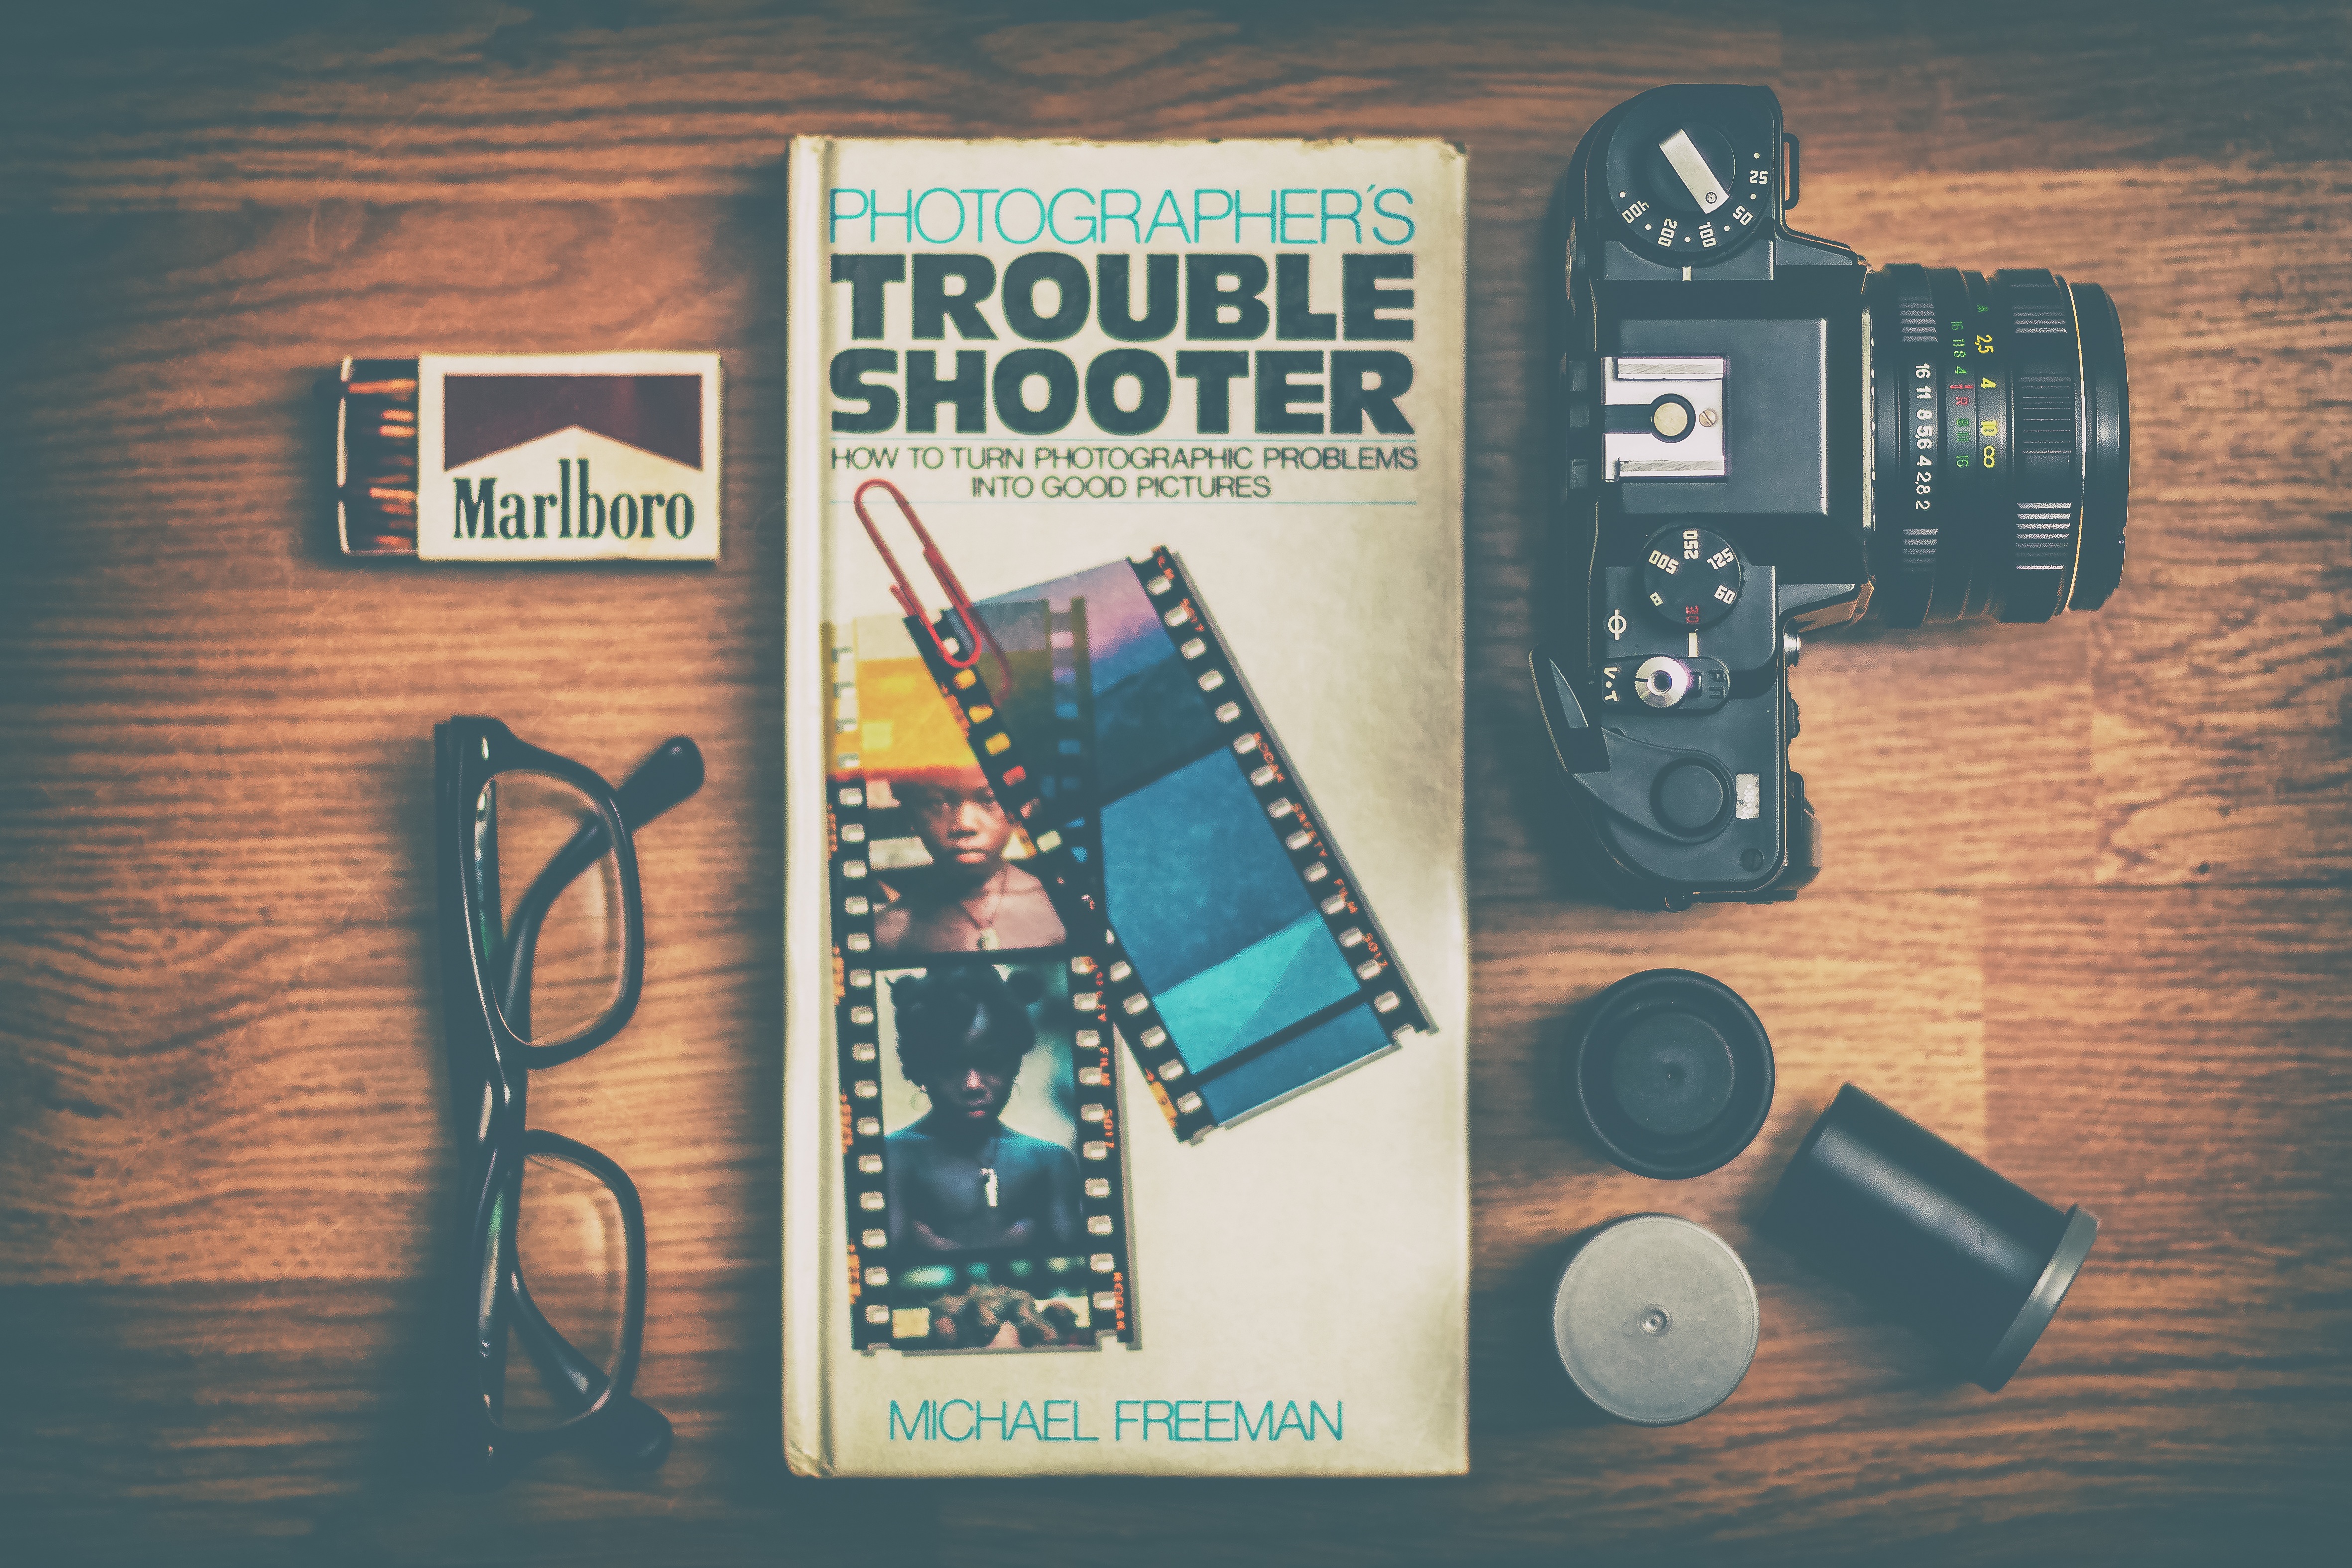
book, technology, camera, glass, film, gadget, product, match, image, personal computer hardware